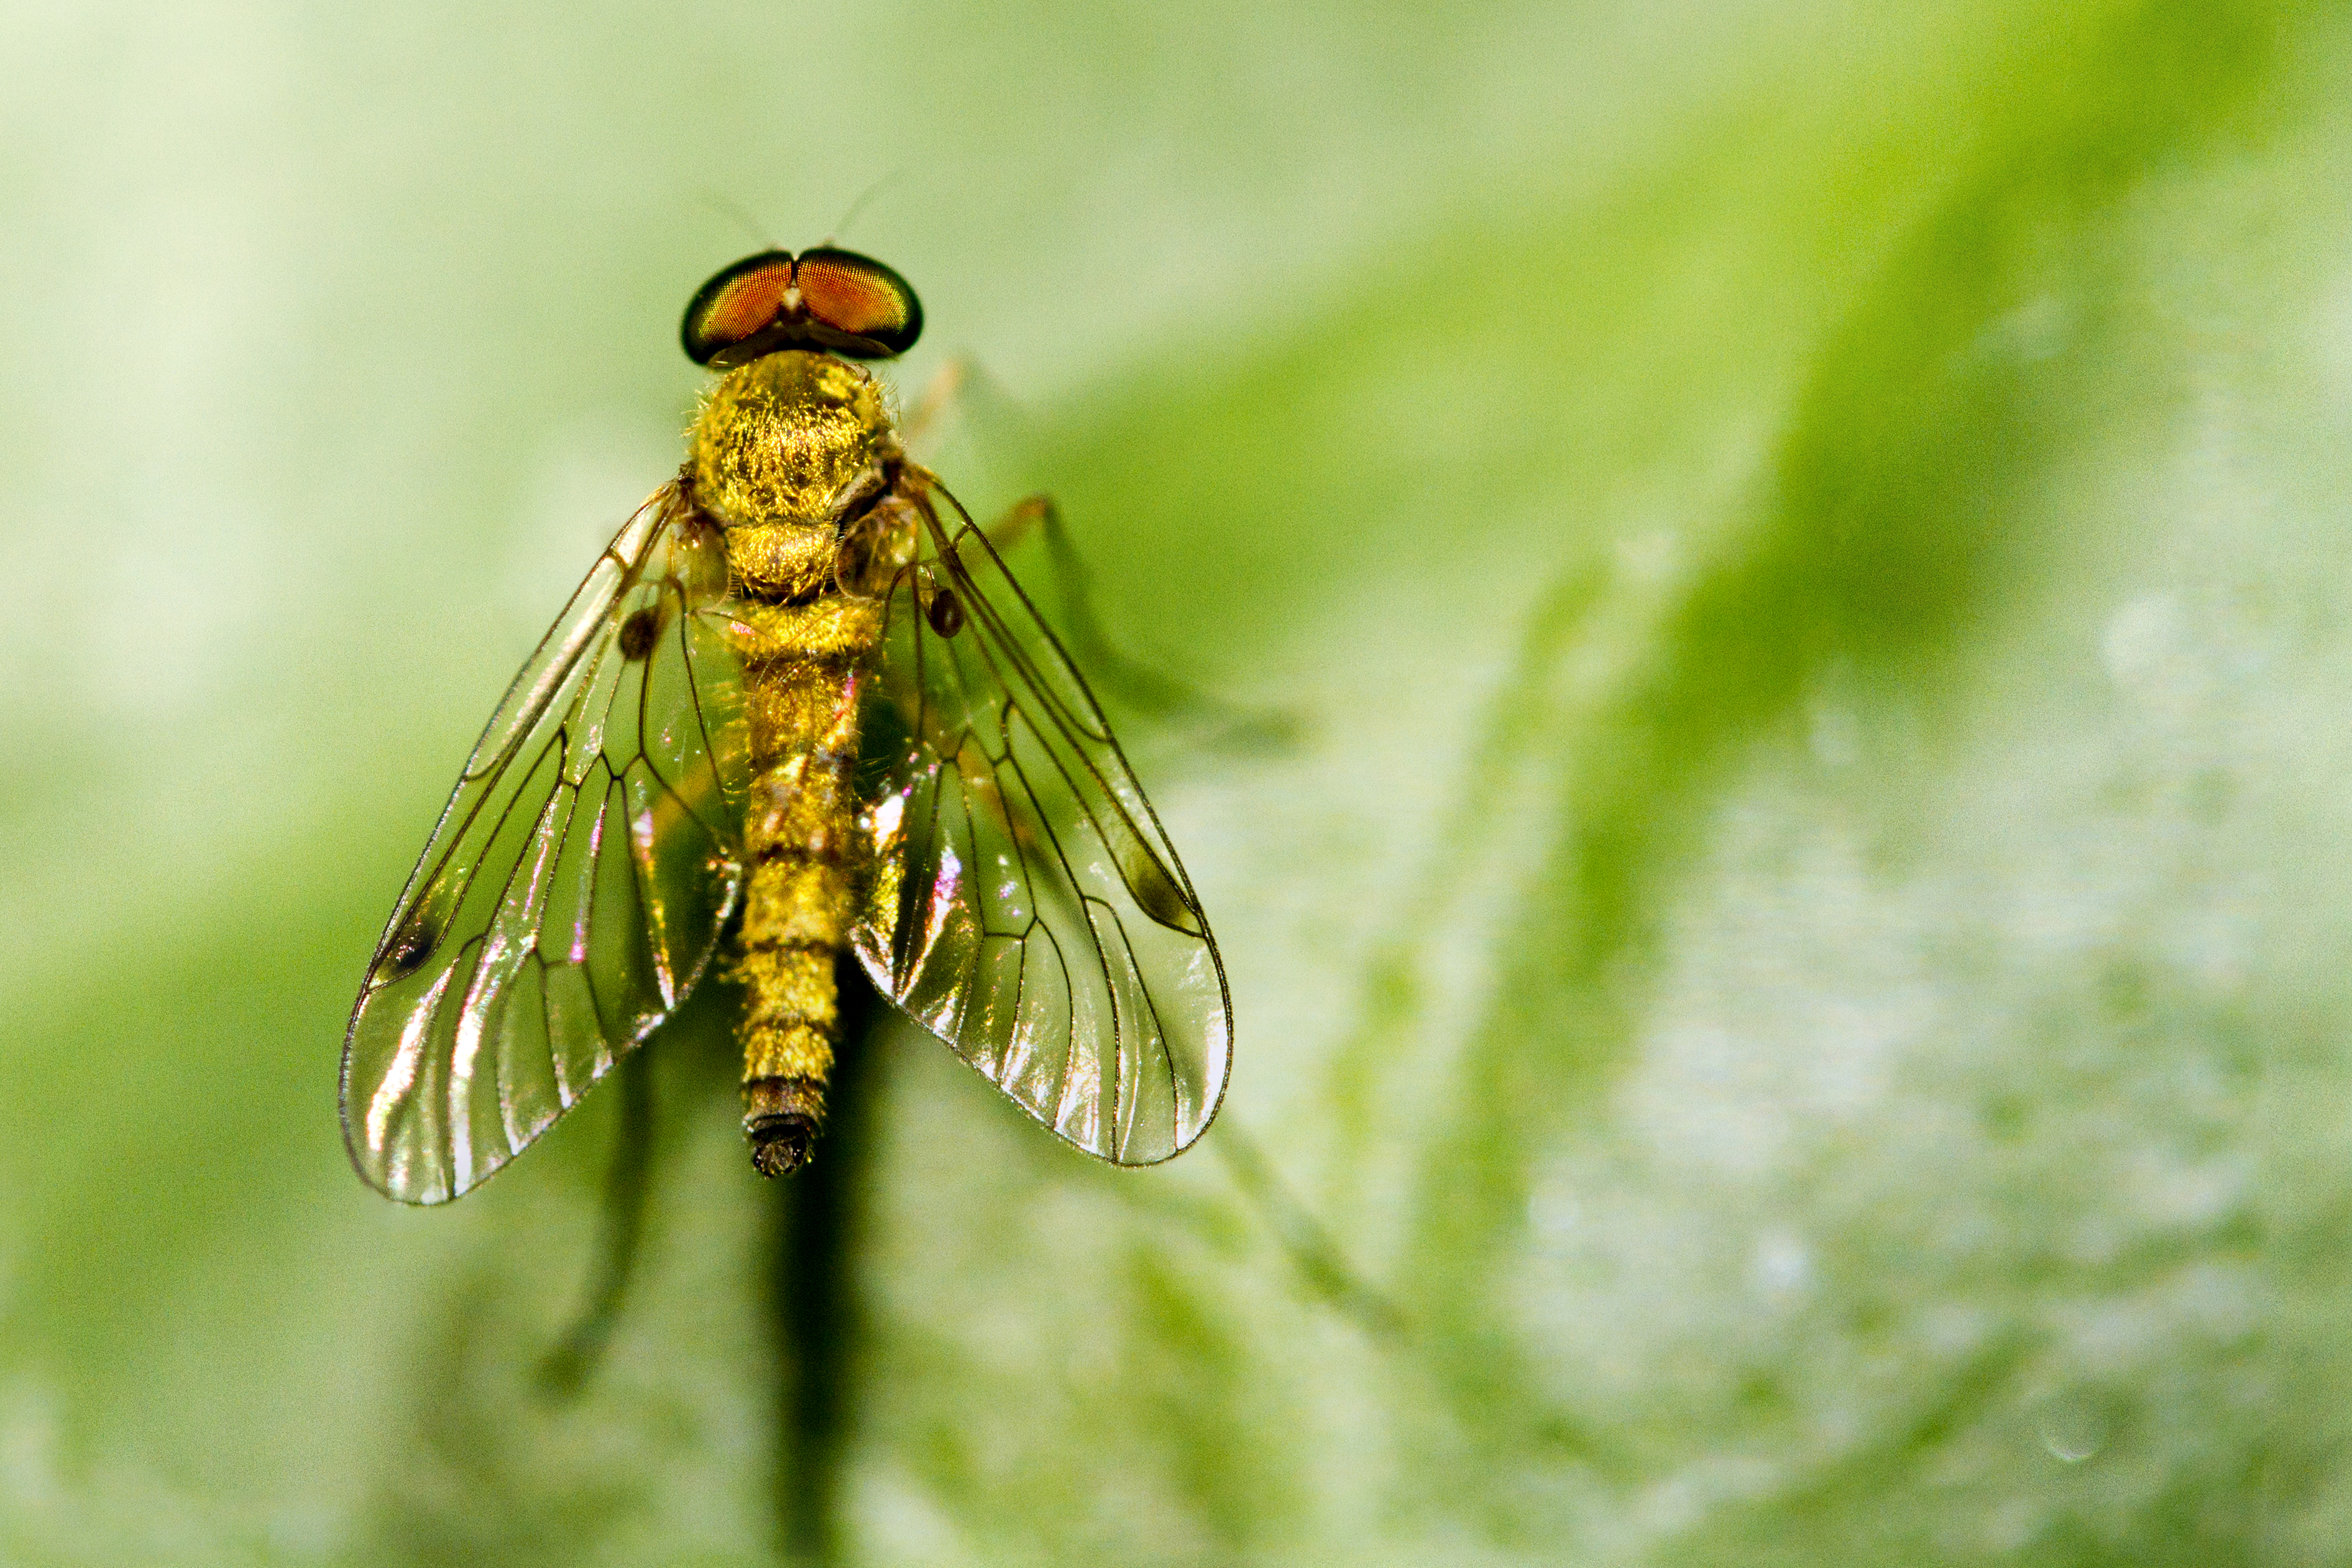
nature, photography, flower, fly, green, insect, canon, fauna, invertebrate, close up, uk, dragonfly, little, 7d, nectar, snipe, peterborough, macro photography, dragonflies and damseflies